Burlington Tunnel

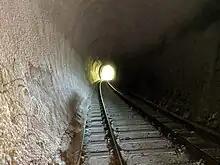
Inside Burlington Tunnel, looking east

The Burlington Tunnel (also known as the North Avenue Rail Tunnel) is a railroad tunnel located in Burlington, Vermont, and is owned and operated by the New England Central Railroad (NECR). According to the inscription on its southern entrance, the Burlington Tunnel was constructed beginning on 1 November 1860, and completed on 17 May 1861 for a predecessor railroad to the Central Vermont Railway. The tunnel runs in a northeast–southwest curve, while the external approach trackage runs from south to east. The street overpassing the Burlington Tunnel is North Avenue (Functional classification of 16; Urban Minor Arterial) which has an Average Annual Daily Traffic (AADT) of about 12,000 vehicles.